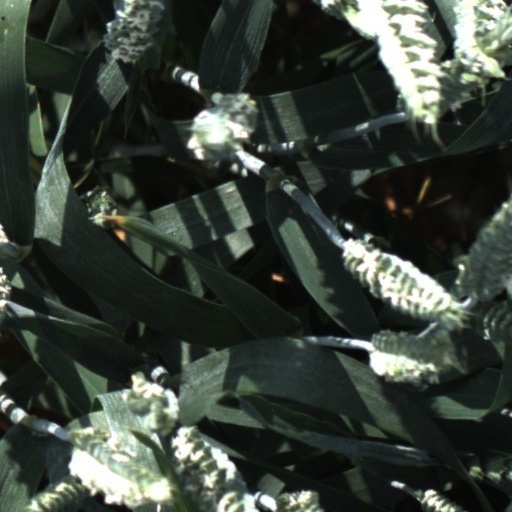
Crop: wheat